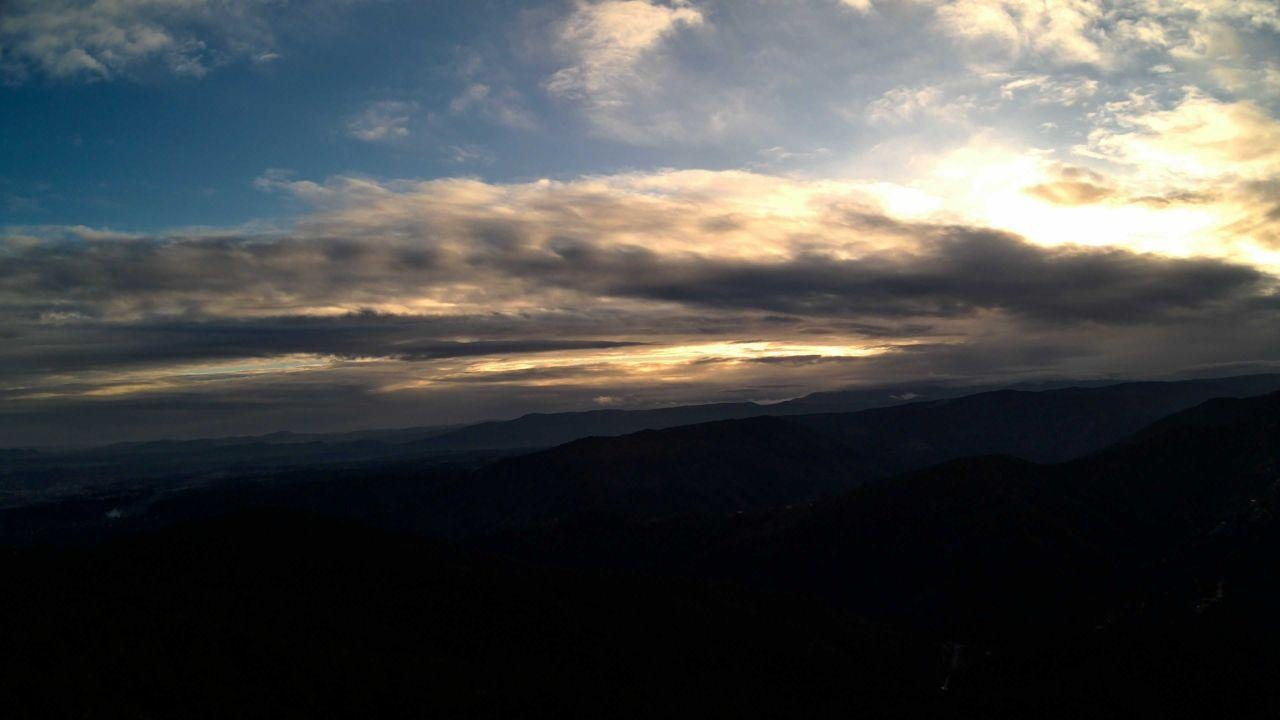
Fire: no
Smoke: yes